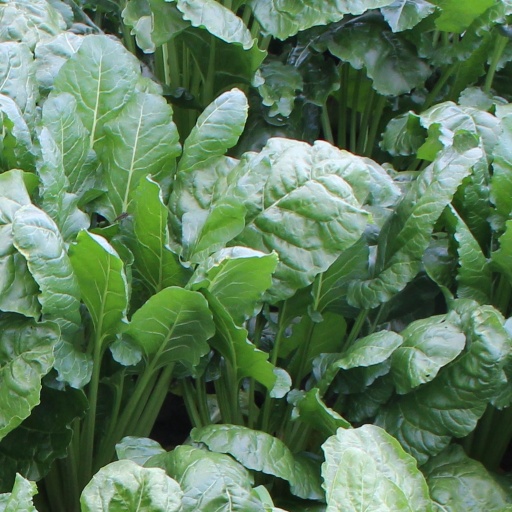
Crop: sugar beet